Dennis Franz

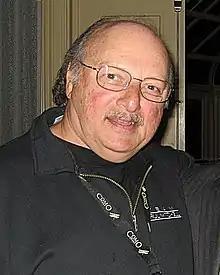
Franz in 2008

Dennis Franz Schlachta (born October 28, 1944), known professionally as Dennis Franz, is an American retired actor best known for his role as NYPD Detective Andy Sipowicz in the ABC television series "NYPD Blue" (1993–2005), a role that earned him a Golden Globe Award, three Screen Actors Guild Awards and four Primetime Emmy Awards. He also portrayed two different characters on the similar NBC series "Hill Street Blues" (1983, 1985–1987) and its short-lived spinoff, "Beverly Hills Buntz" (1987–1988).